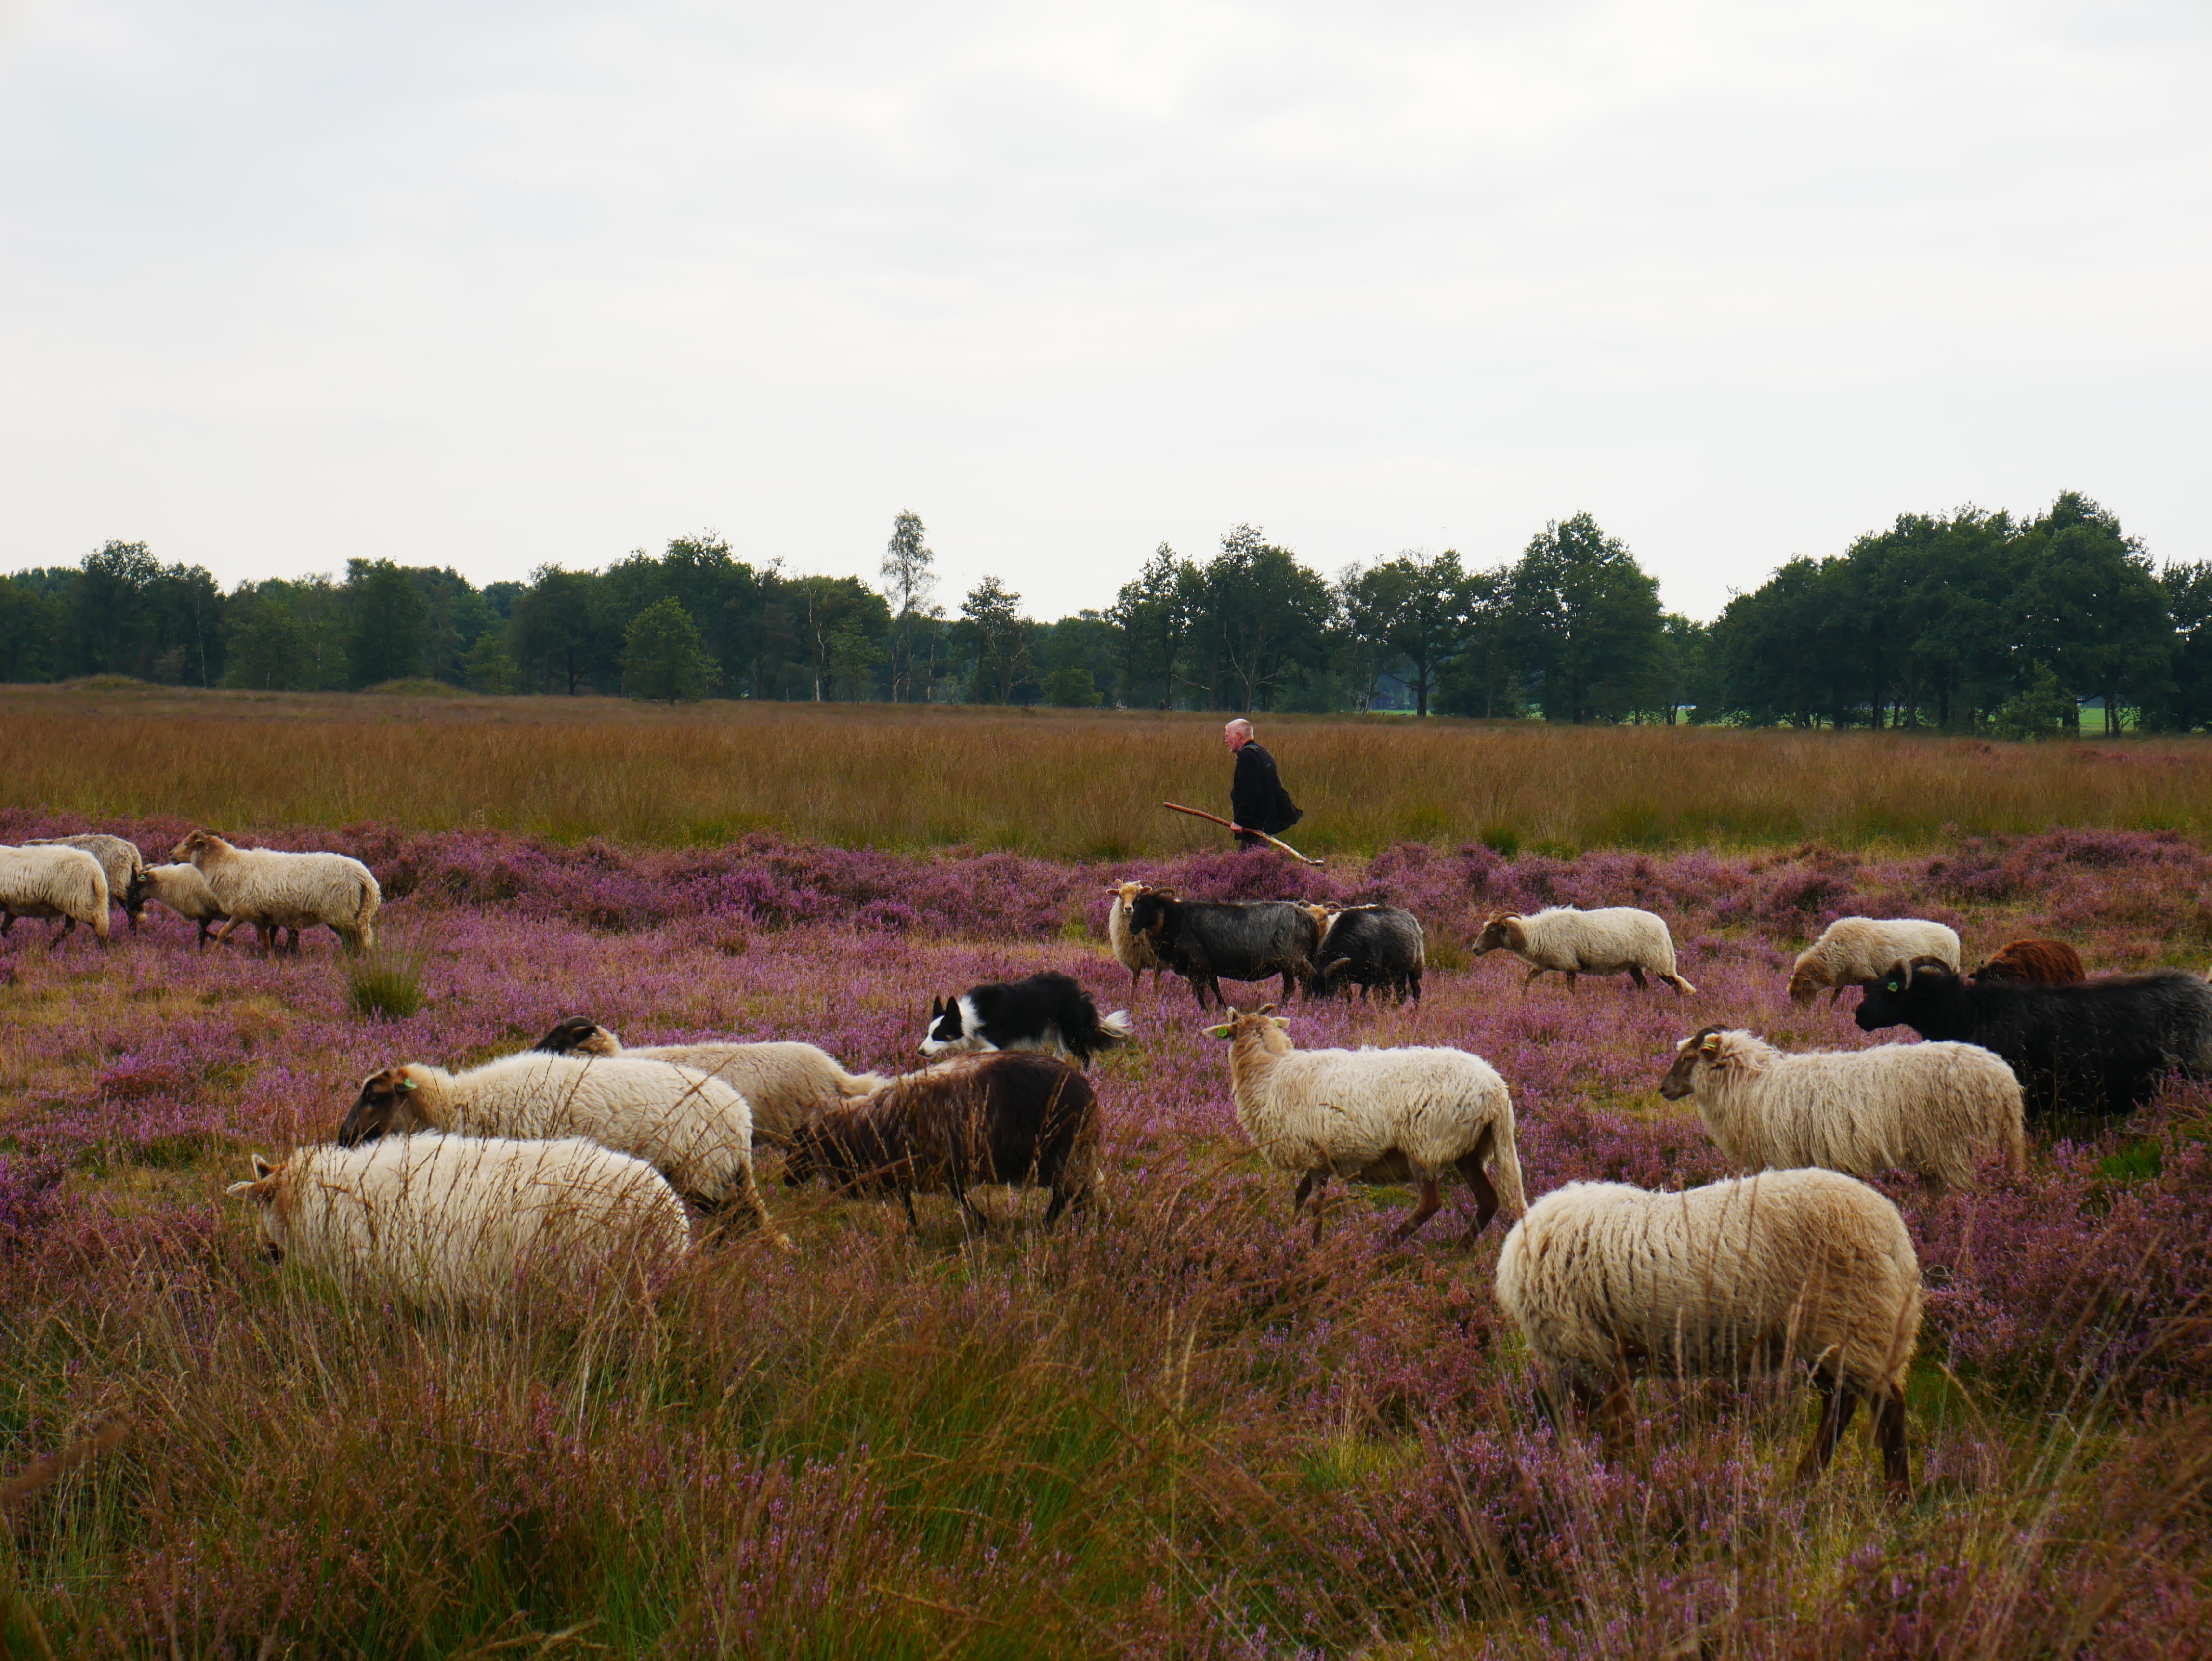
nature, grass, field, farm, meadow, prairie, countryside, herd, pasture, grazing, sheep, autumn, plain, lamb, shepherd, grassland, wide, sheeps, heide, browser, rural area, hei, drenthe